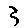
Label: 3